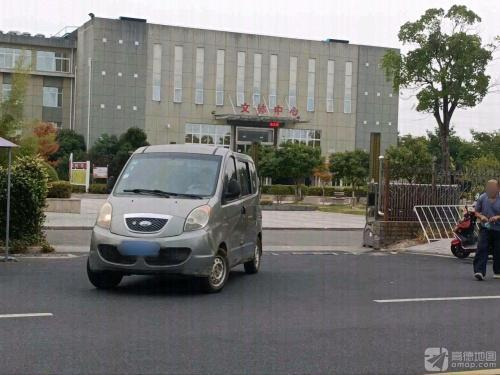
地标名称：庵东文体中心
所在城市：宁波市·慈溪市